West Fertilizer Company explosion

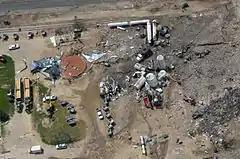
Explosion site several days after the event

On April 17, 2013, an ammonium nitrate explosion occurred at the West Fertilizer Company storage and distribution facility in West, Texas, United States ( north of Waco), while emergency services personnel were responding to a fire at the facility. Fifteen people were killed, more than 160 were injured, and more than 150 buildings were damaged or destroyed. Investigators confirmed that ammonium nitrate was the material that exploded. On May 11, 2016, the Bureau of Alcohol, Tobacco, Firearms and Explosives stated that the fire had been deliberately set. That finding has been disputed.